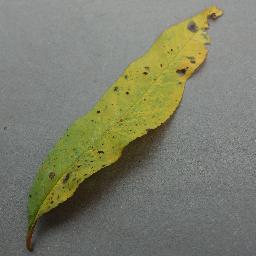
Label: Peach___Bacterial_spot